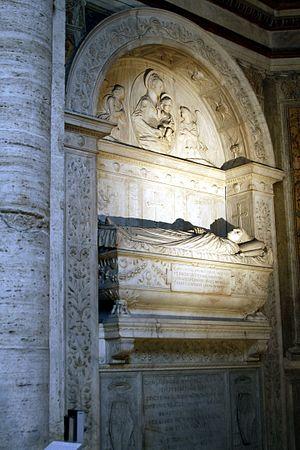
Cristoforo della Rovere, né le 13 juin 1434 à Turin, au Piémont et mort à Rome, le 1ᵉʳ février 1478, est un cardinal italien de l'Église catholique.